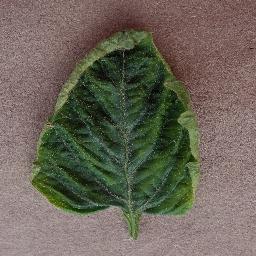
Label: Tomato___Tomato_Yellow_Leaf_Curl_Virus